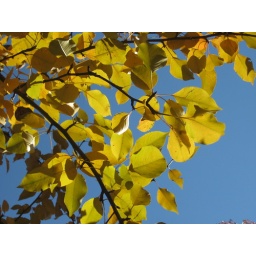
Our Pear tree against the blue sky.